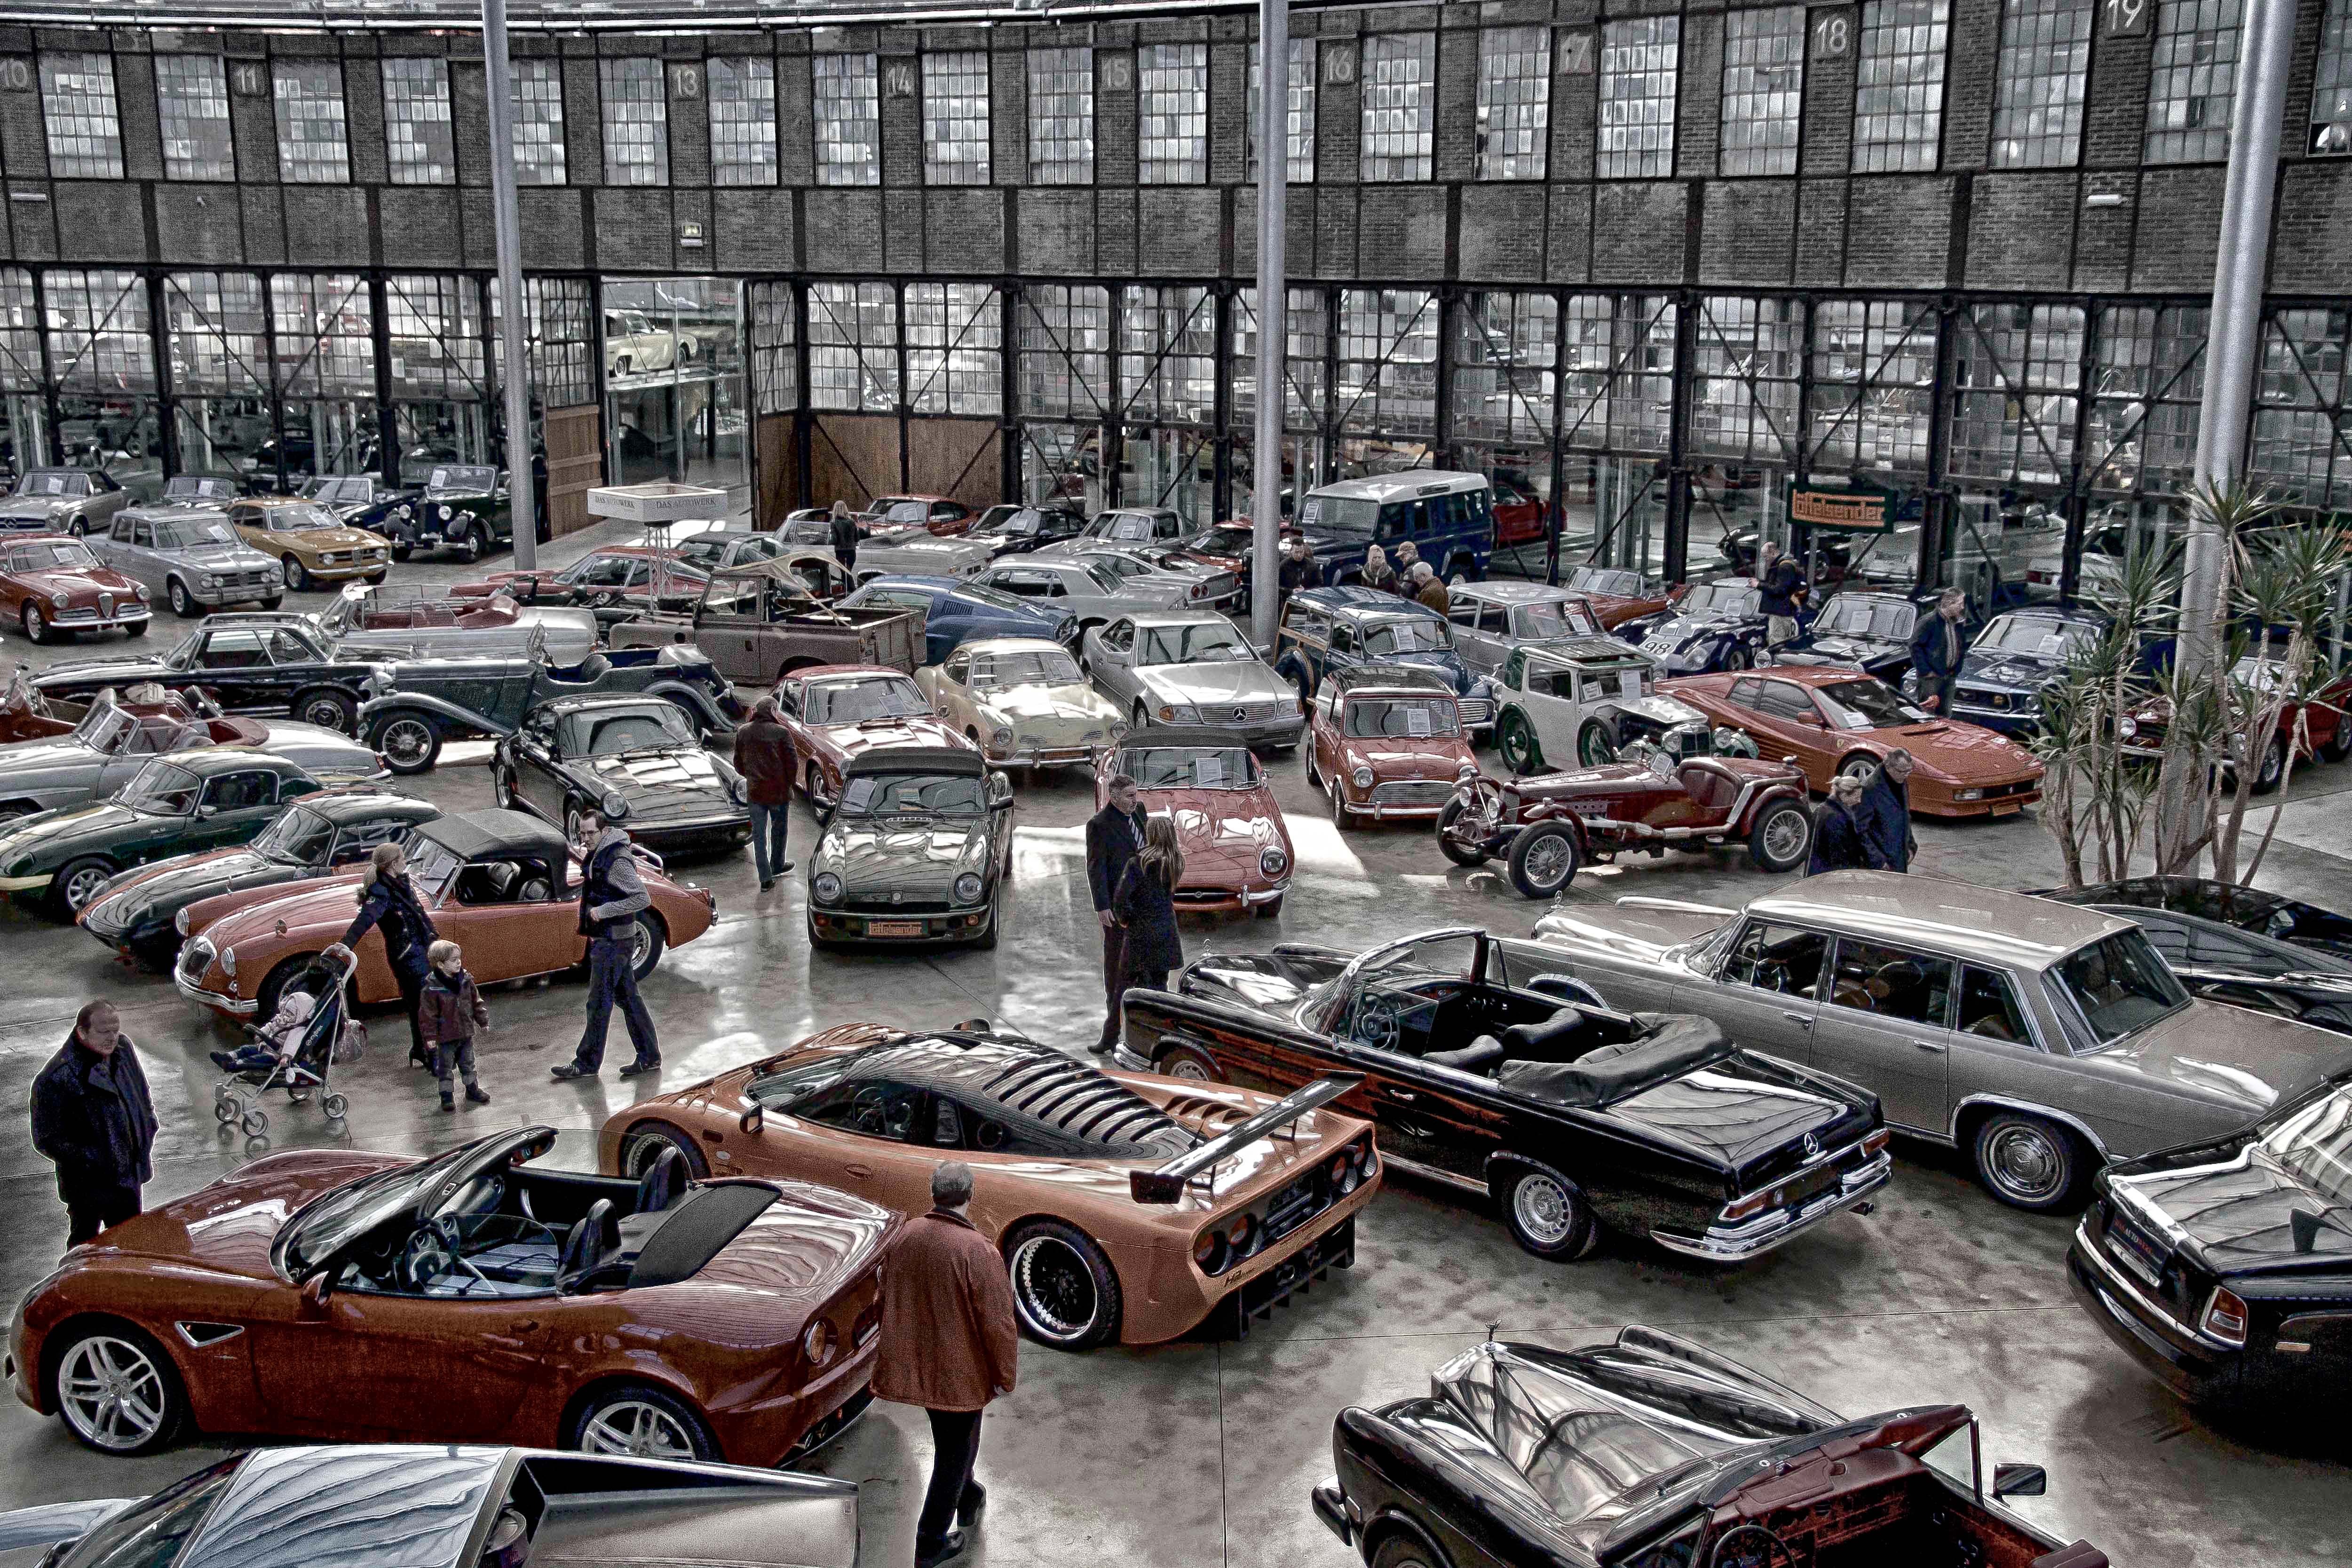
car, parking, vehicle, automotive, sports car, motor vehicle, oldtimer, autos, exhibition, mobility, flitzer, land vehicle, meilenwerk, automobile make, automotive design, luxury vehicle, car bodies